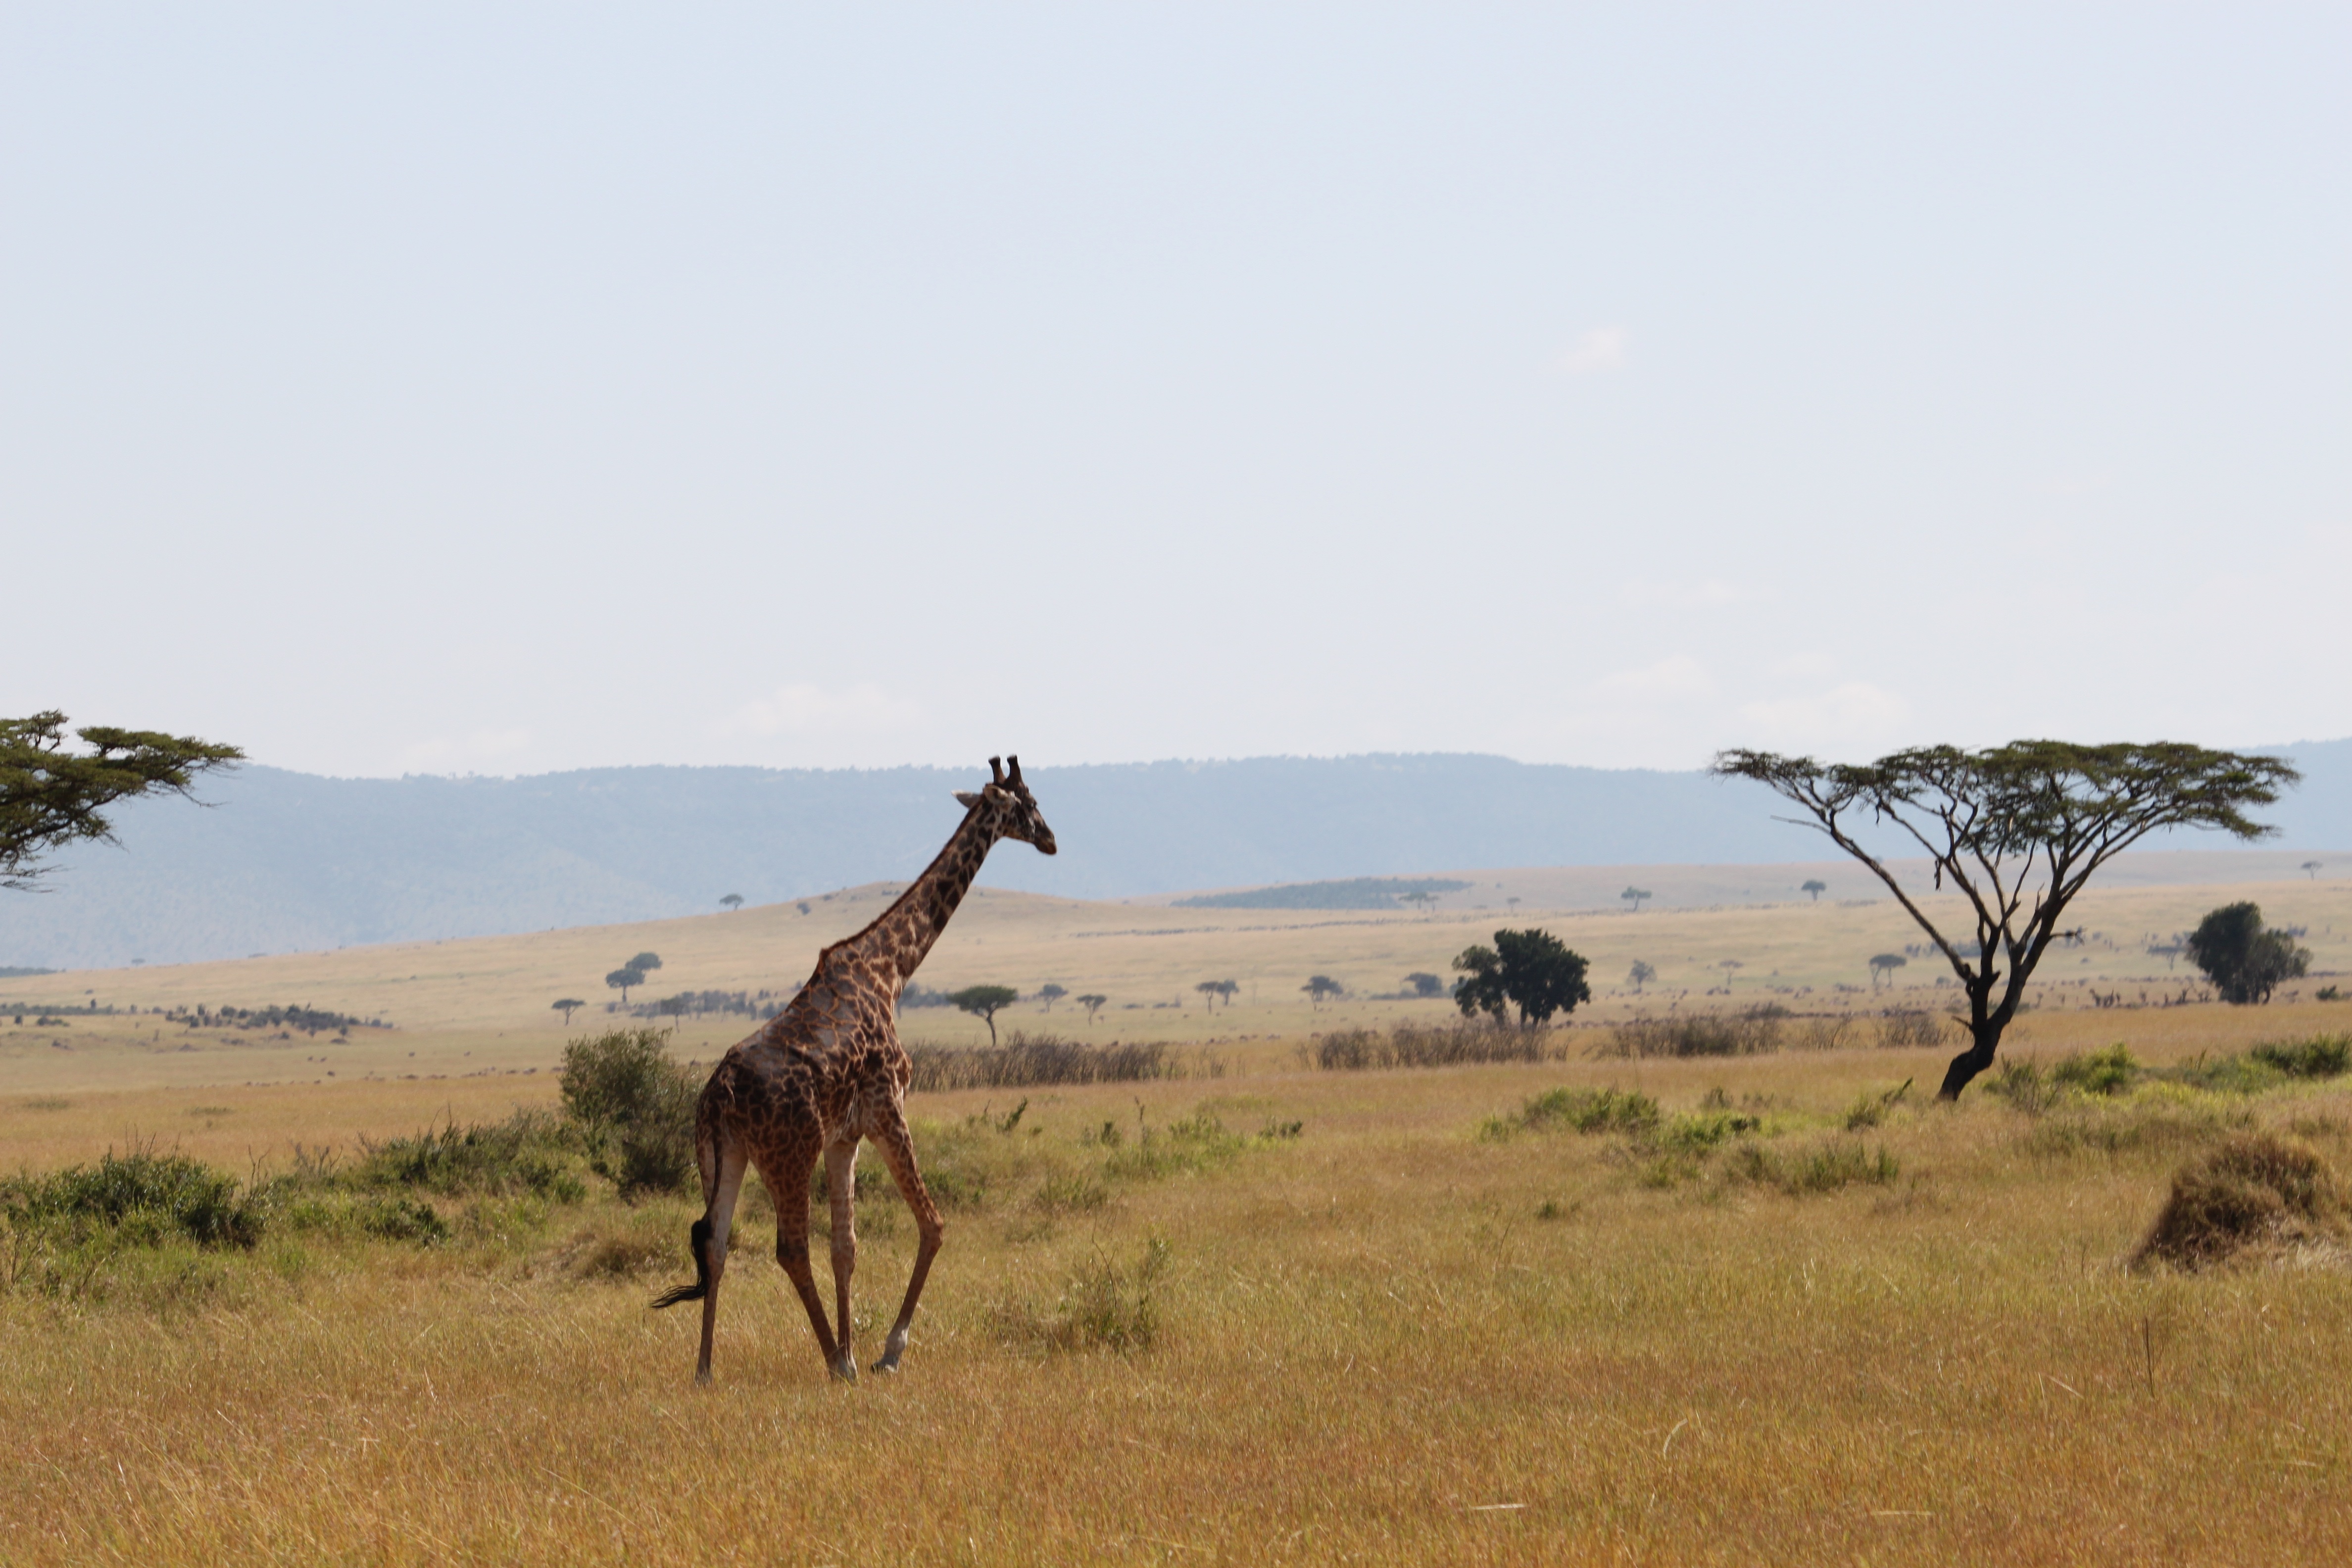
nature, prairie, adventure, animal, wildlife, africa, mammal, fauna, savanna, plain, giraffe, grassland, safari, ecosystem, serengeti, steppe, giraffidae, natural environment